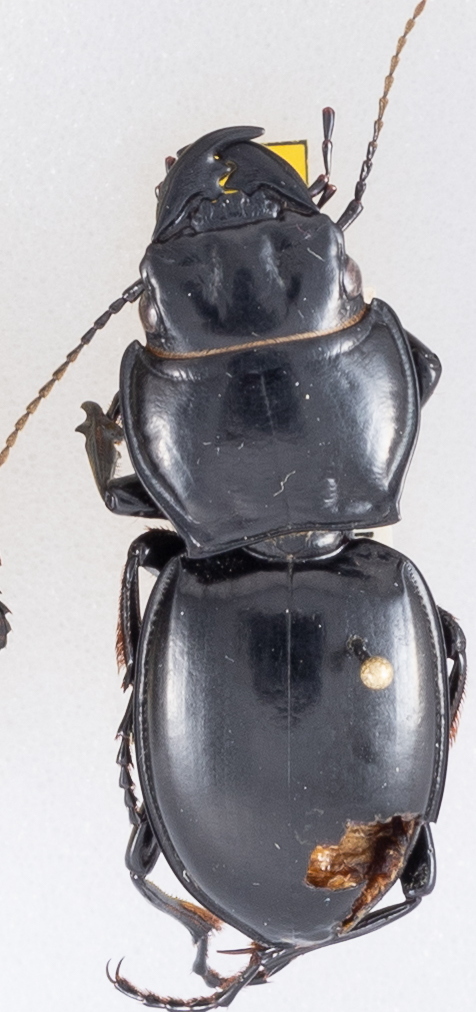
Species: Pasimachus californicus
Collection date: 2019-08-21
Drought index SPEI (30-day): -1.28
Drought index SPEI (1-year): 2.09
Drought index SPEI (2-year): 1.01